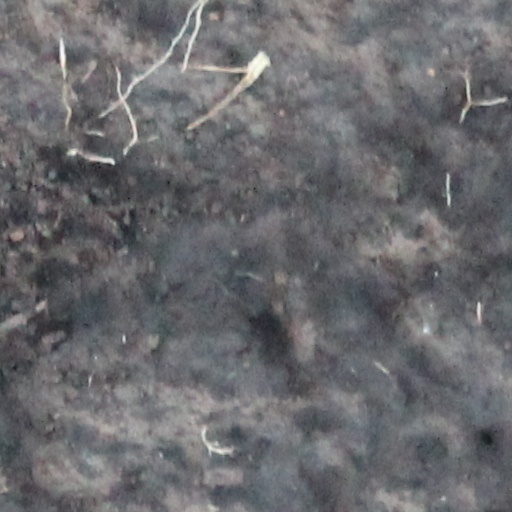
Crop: wheat